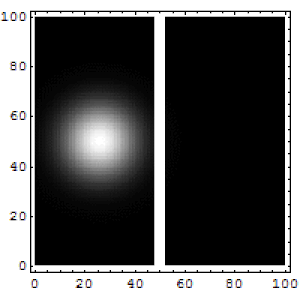
Illustration de l'Effet Tunnel. Evolution de la fonction d'onde d'un électron à travers une barrière de potentiel Magyar: Az alagúteffektus. Az ábrán egy potenciálgáthoz (fehér sáv) közeledő elektron megtalálási valószínűségének időbeli változása látható Italiano: Esempio dell'Effetto Tunnel. Evoluzione della funzione d'onda d'un elettrone attraverso una barriera di potenziale
L'effet tunnel désigne la propriété que possède un objet quantique de franchir une barrière de potentiel même si son énergie est inférieure à l'énergie minimale requise pour franchir cette barrière. C'est un effet purement quantique, qui ne peut pas s'expliquer par la mécanique classique.